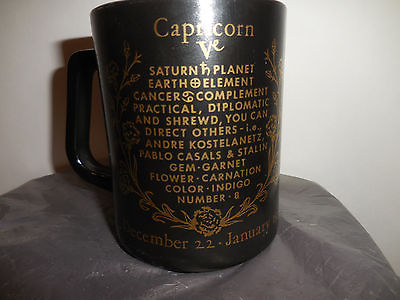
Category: mug